Corky Laing

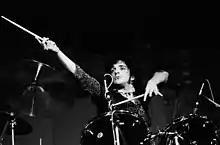
Laing, with West, Bruce and Laing, Musikhalle Hamburg, April 1973

After the band's first breakup the following year, Laing and Mountain bandmate Leslie West went on to form the blues-rock power trio West, Bruce and Laing with former Cream bassist/vocalist Jack Bruce. West, Bruce and Laing produced two studio albums and a live release before Mountain reformed without Laing in 1973 for a Japanese tour releasing the live "Twin Peaks". Laing rejoined in 1974 recording "Avalanche" only for Mountain to break up again shortly after. The band would once again reconvene with guitarist Leslie West and Laing in 1985 for the release of "Go For Your Life", and Laing has continued with them, most recently working on the band's 2007 Bob Dylan cover album "Masters of War".